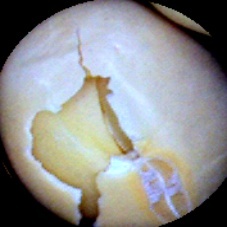
Label: Skin-damaged